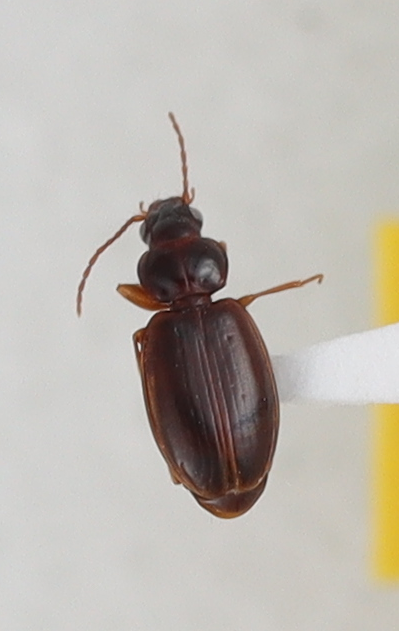
Scientific name: Trechus obtusus
Plot: 2
Trap: W
Collected: 20200804